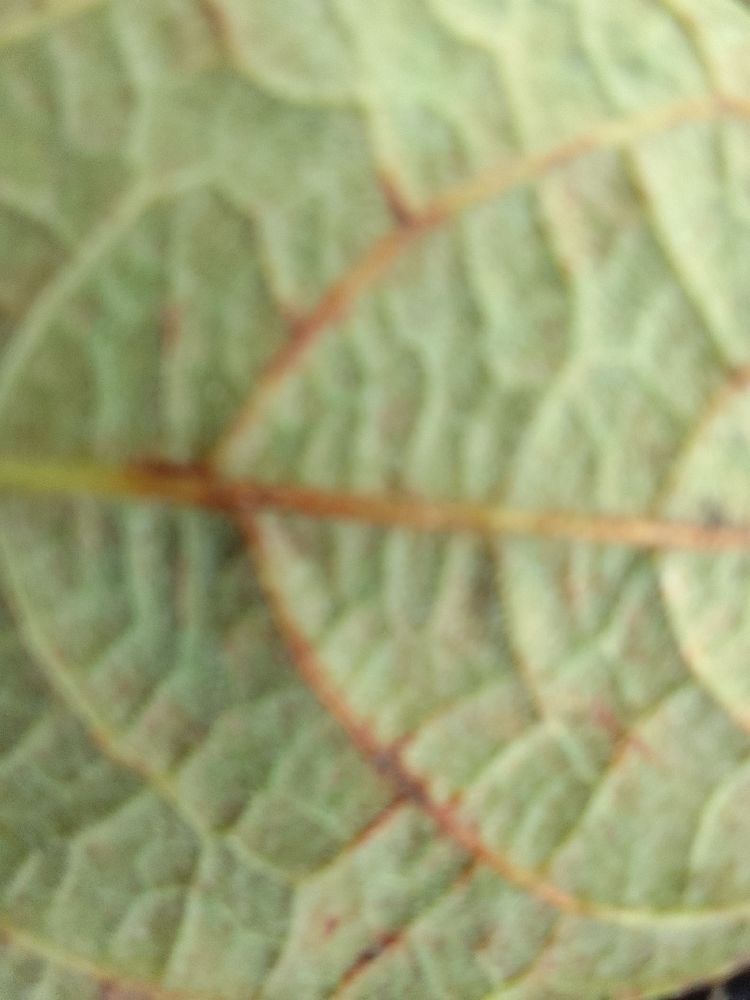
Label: anthracnose